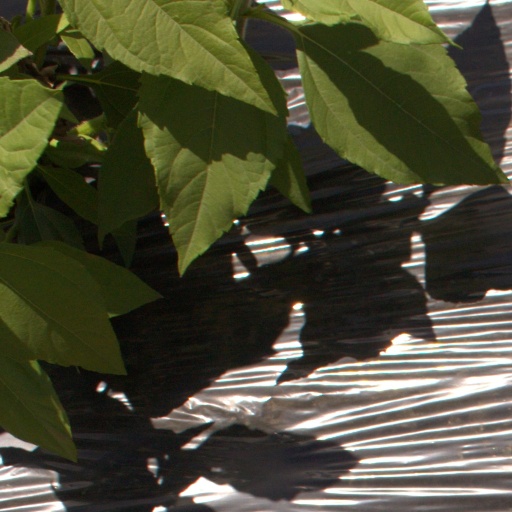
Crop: Jerusalem artichoke